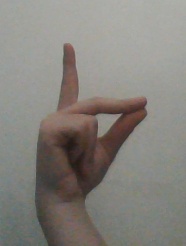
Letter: ta